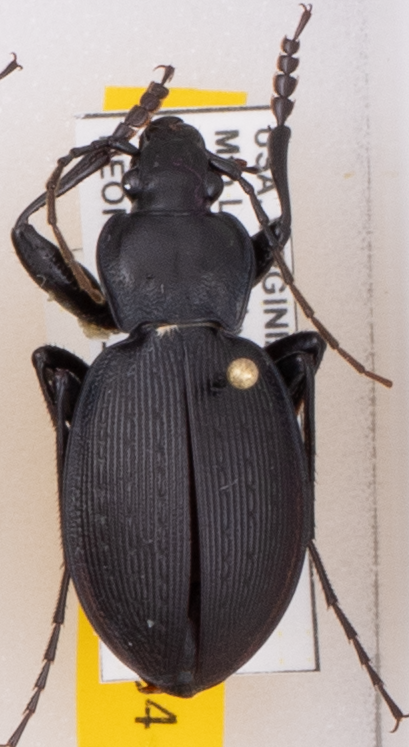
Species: Carabus goryi
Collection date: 2022-06-14
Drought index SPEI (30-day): -0.03
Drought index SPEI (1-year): -1.01
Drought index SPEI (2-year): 0.1